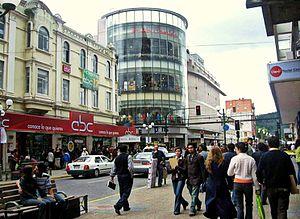
Le Chili, en forme longue république du Chili, en espagnol : Chile, ou República de Chile, est un pays d’Amérique du Sud partageant ses frontières avec le Pérou et la Bolivie au nord d'une part, et l’Argentine au nord-est, à l'est et au sud-est d'autre part, et dont le territoire forme une étroite bande allant du désert d'Atacama jusqu'au cap Horn. L'île de Pâques, située à 3 000 kilomètres de Valparaíso dans l'océan Pacifique, fait partie du Chili depuis 1888. La superficie du pays est de 756 102 km². Le gouvernement revendique aussi une possession sur le continent Antarctique : le Territoire chilien de l'Antarctique correspond aux longitudes 53° W et 90° W et est situé au sud du soixante-cinquième parallèle sud.